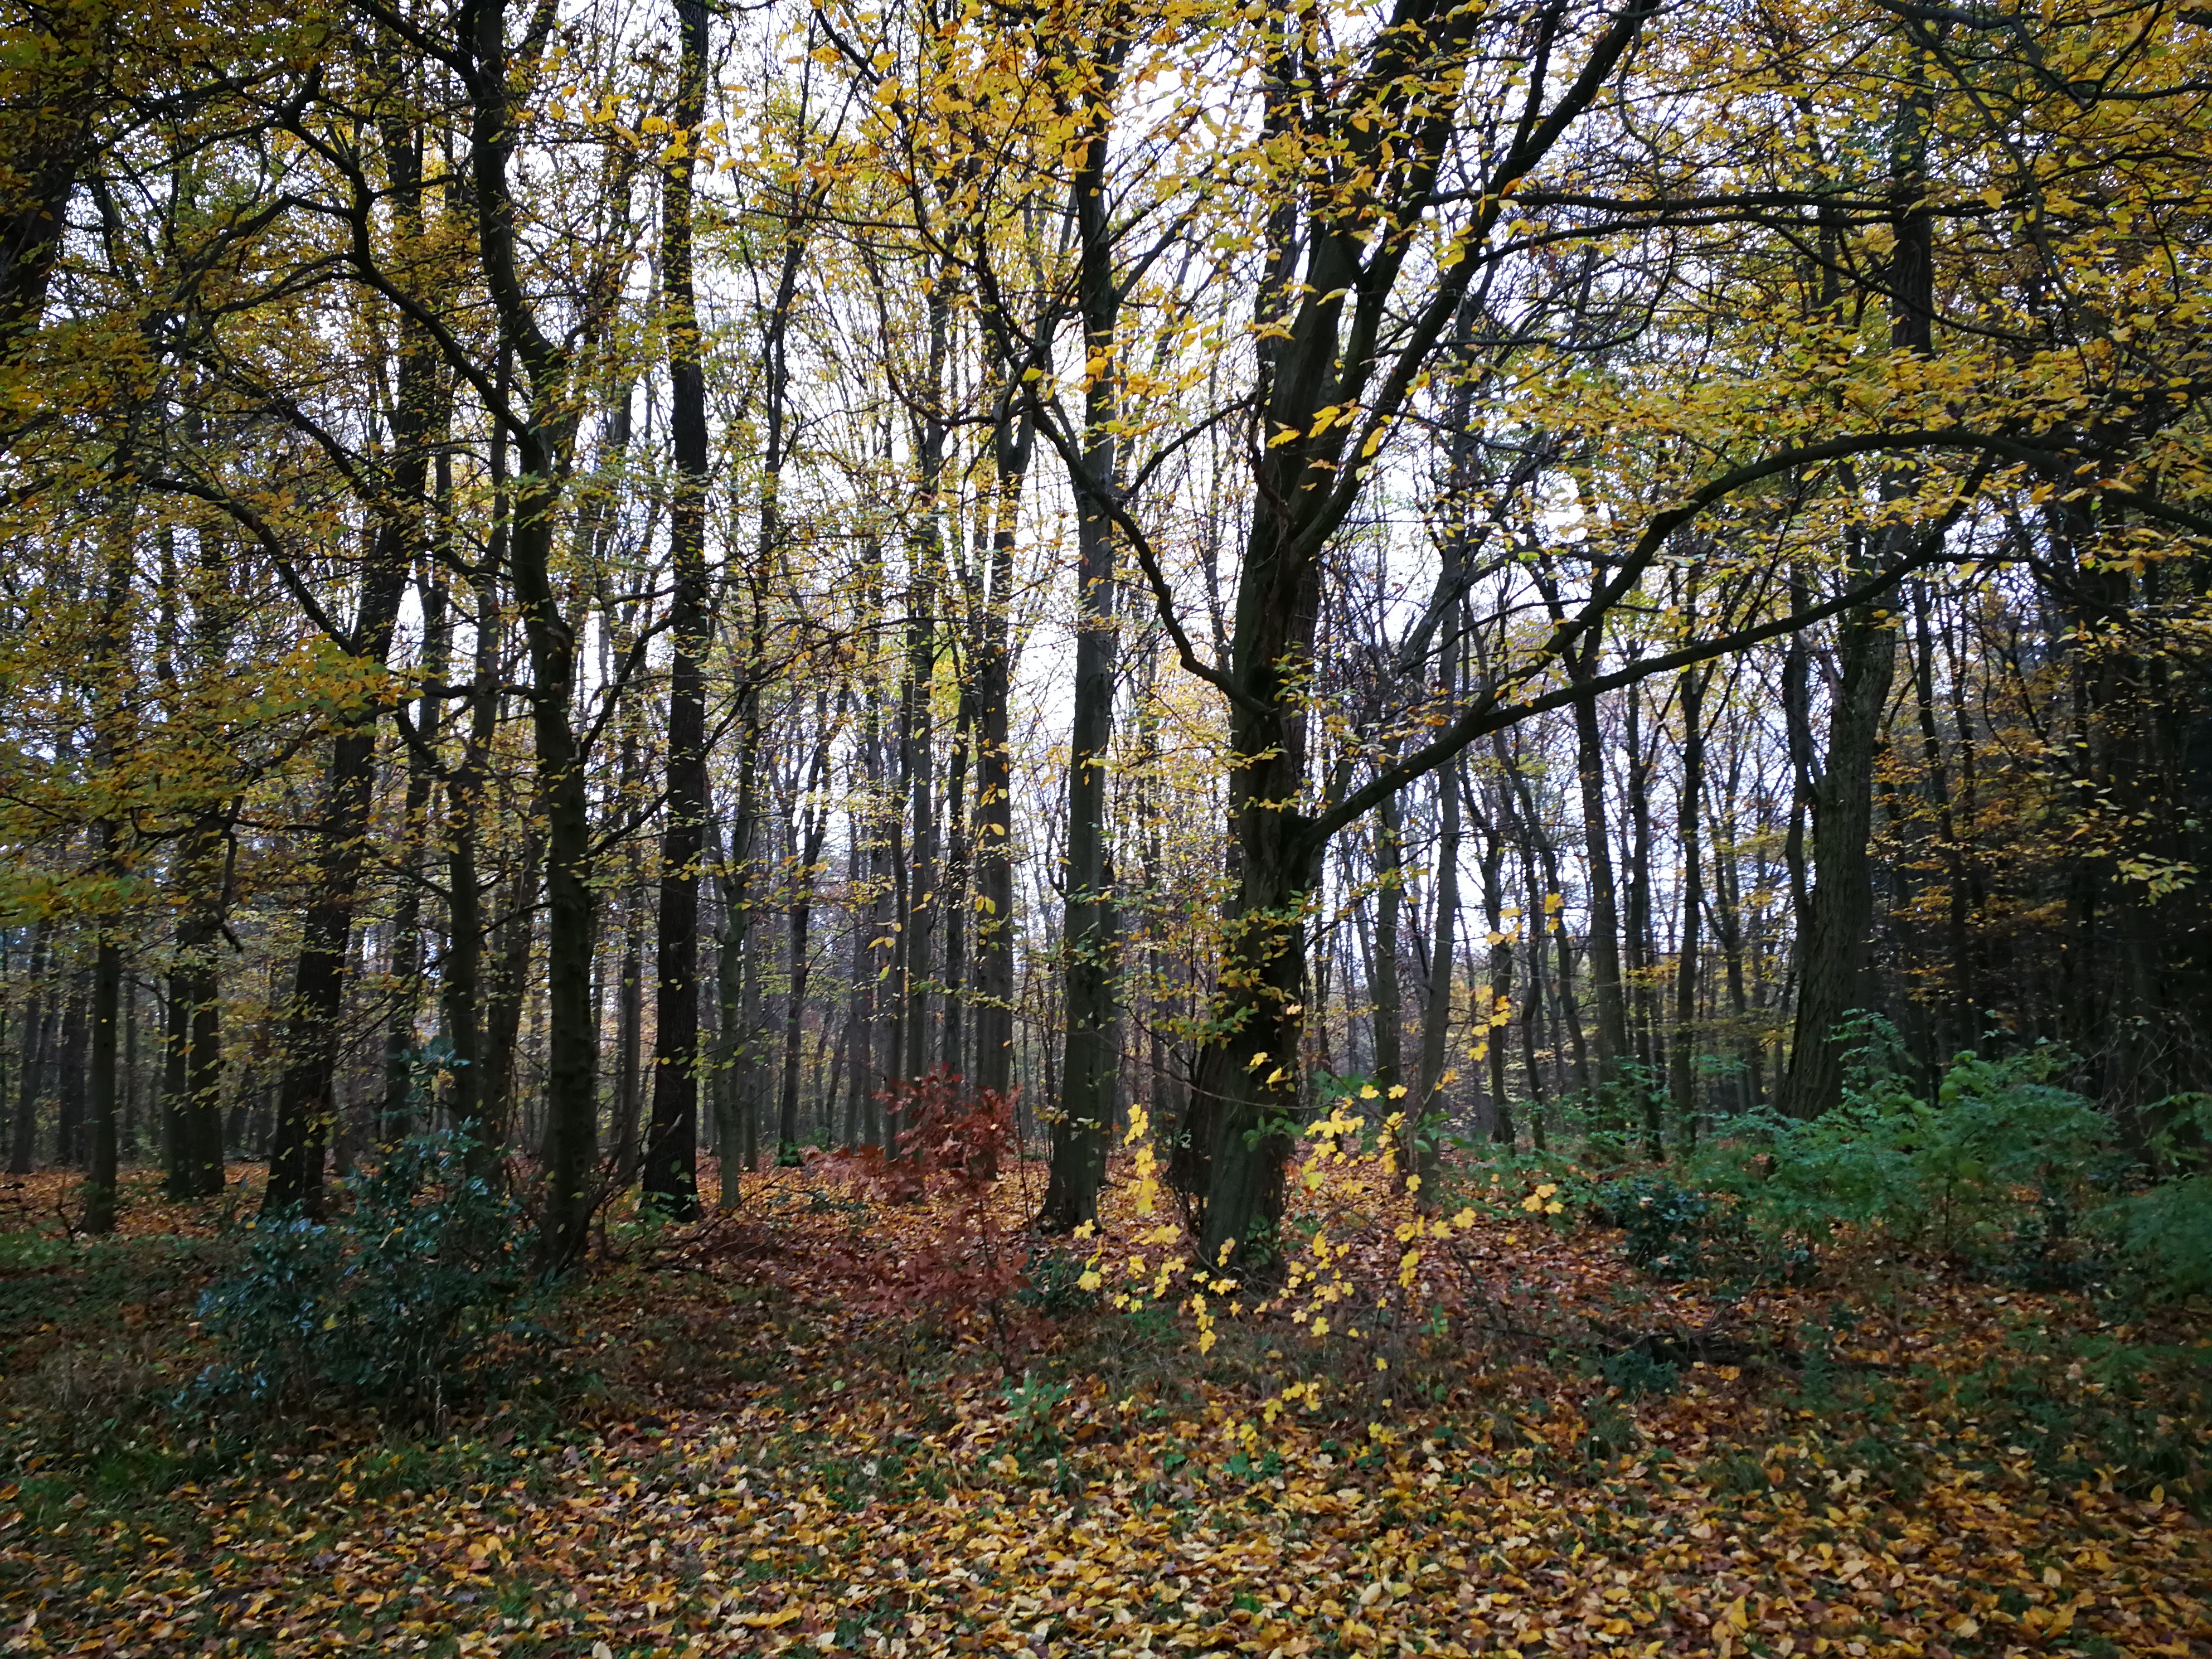
autumn, forest, trees, fallen leaves, plant, leaf, People in nature, tree, natural landscape, wood, branch, yellow, trunk, twig, biome, grass, Tints and shades, landscape, deciduous, woodland, temperate broadleaf and mixed forest, terrestrial plant, grove, tropical and subtropical coniferous forests, temperate coniferous forest, Northern hardwood forest, old growth forest, jungle, plant stem, path, spruce fir forest, valdivian temperate rain forest, flowering plant, groundcover, soil, birch family